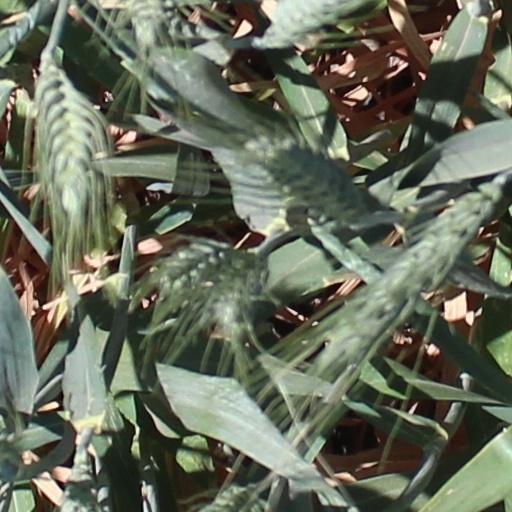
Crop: wheat